1970s

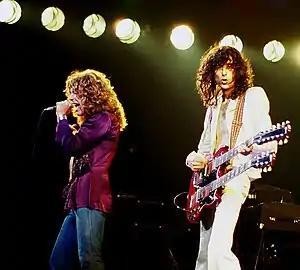
British rock band Led Zeppelin was one of the most popular and influential bands of the 1970s. The band's heavy, guitar-driven sound has led them to be cited as one of the progenitors of heavy metal.

European car design underwent major changes during the 1970s due to the need for performance with high fuel efficiency—designs such as the Volkswagen Golf and Passat, BMW 3, 5, and 7 series, and Mercedes-Benz S-Class appeared at the latter half of the decade. Ford Europe, specifically Ford Germany, also eclipsed the profits of its American parent company. The designs of Giorgetto Giugiaro became dominant, along with those of Marcello Gandini in Italy. The 1970s also saw the decline and practical failure of the British car industry—a combination of militant strikes and poor quality control effectively halted development at British Leyland, owner of all other British car companies during the 1970s.